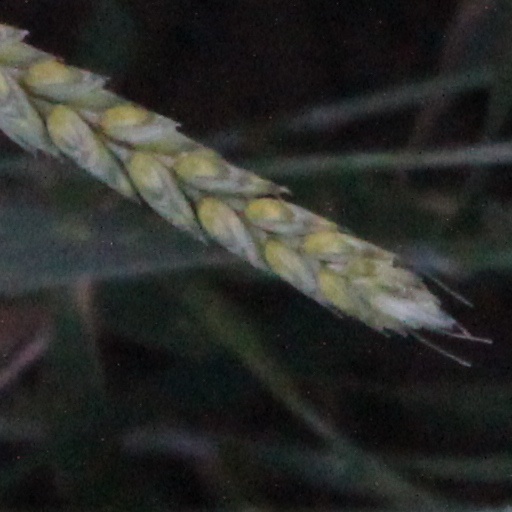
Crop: wheat